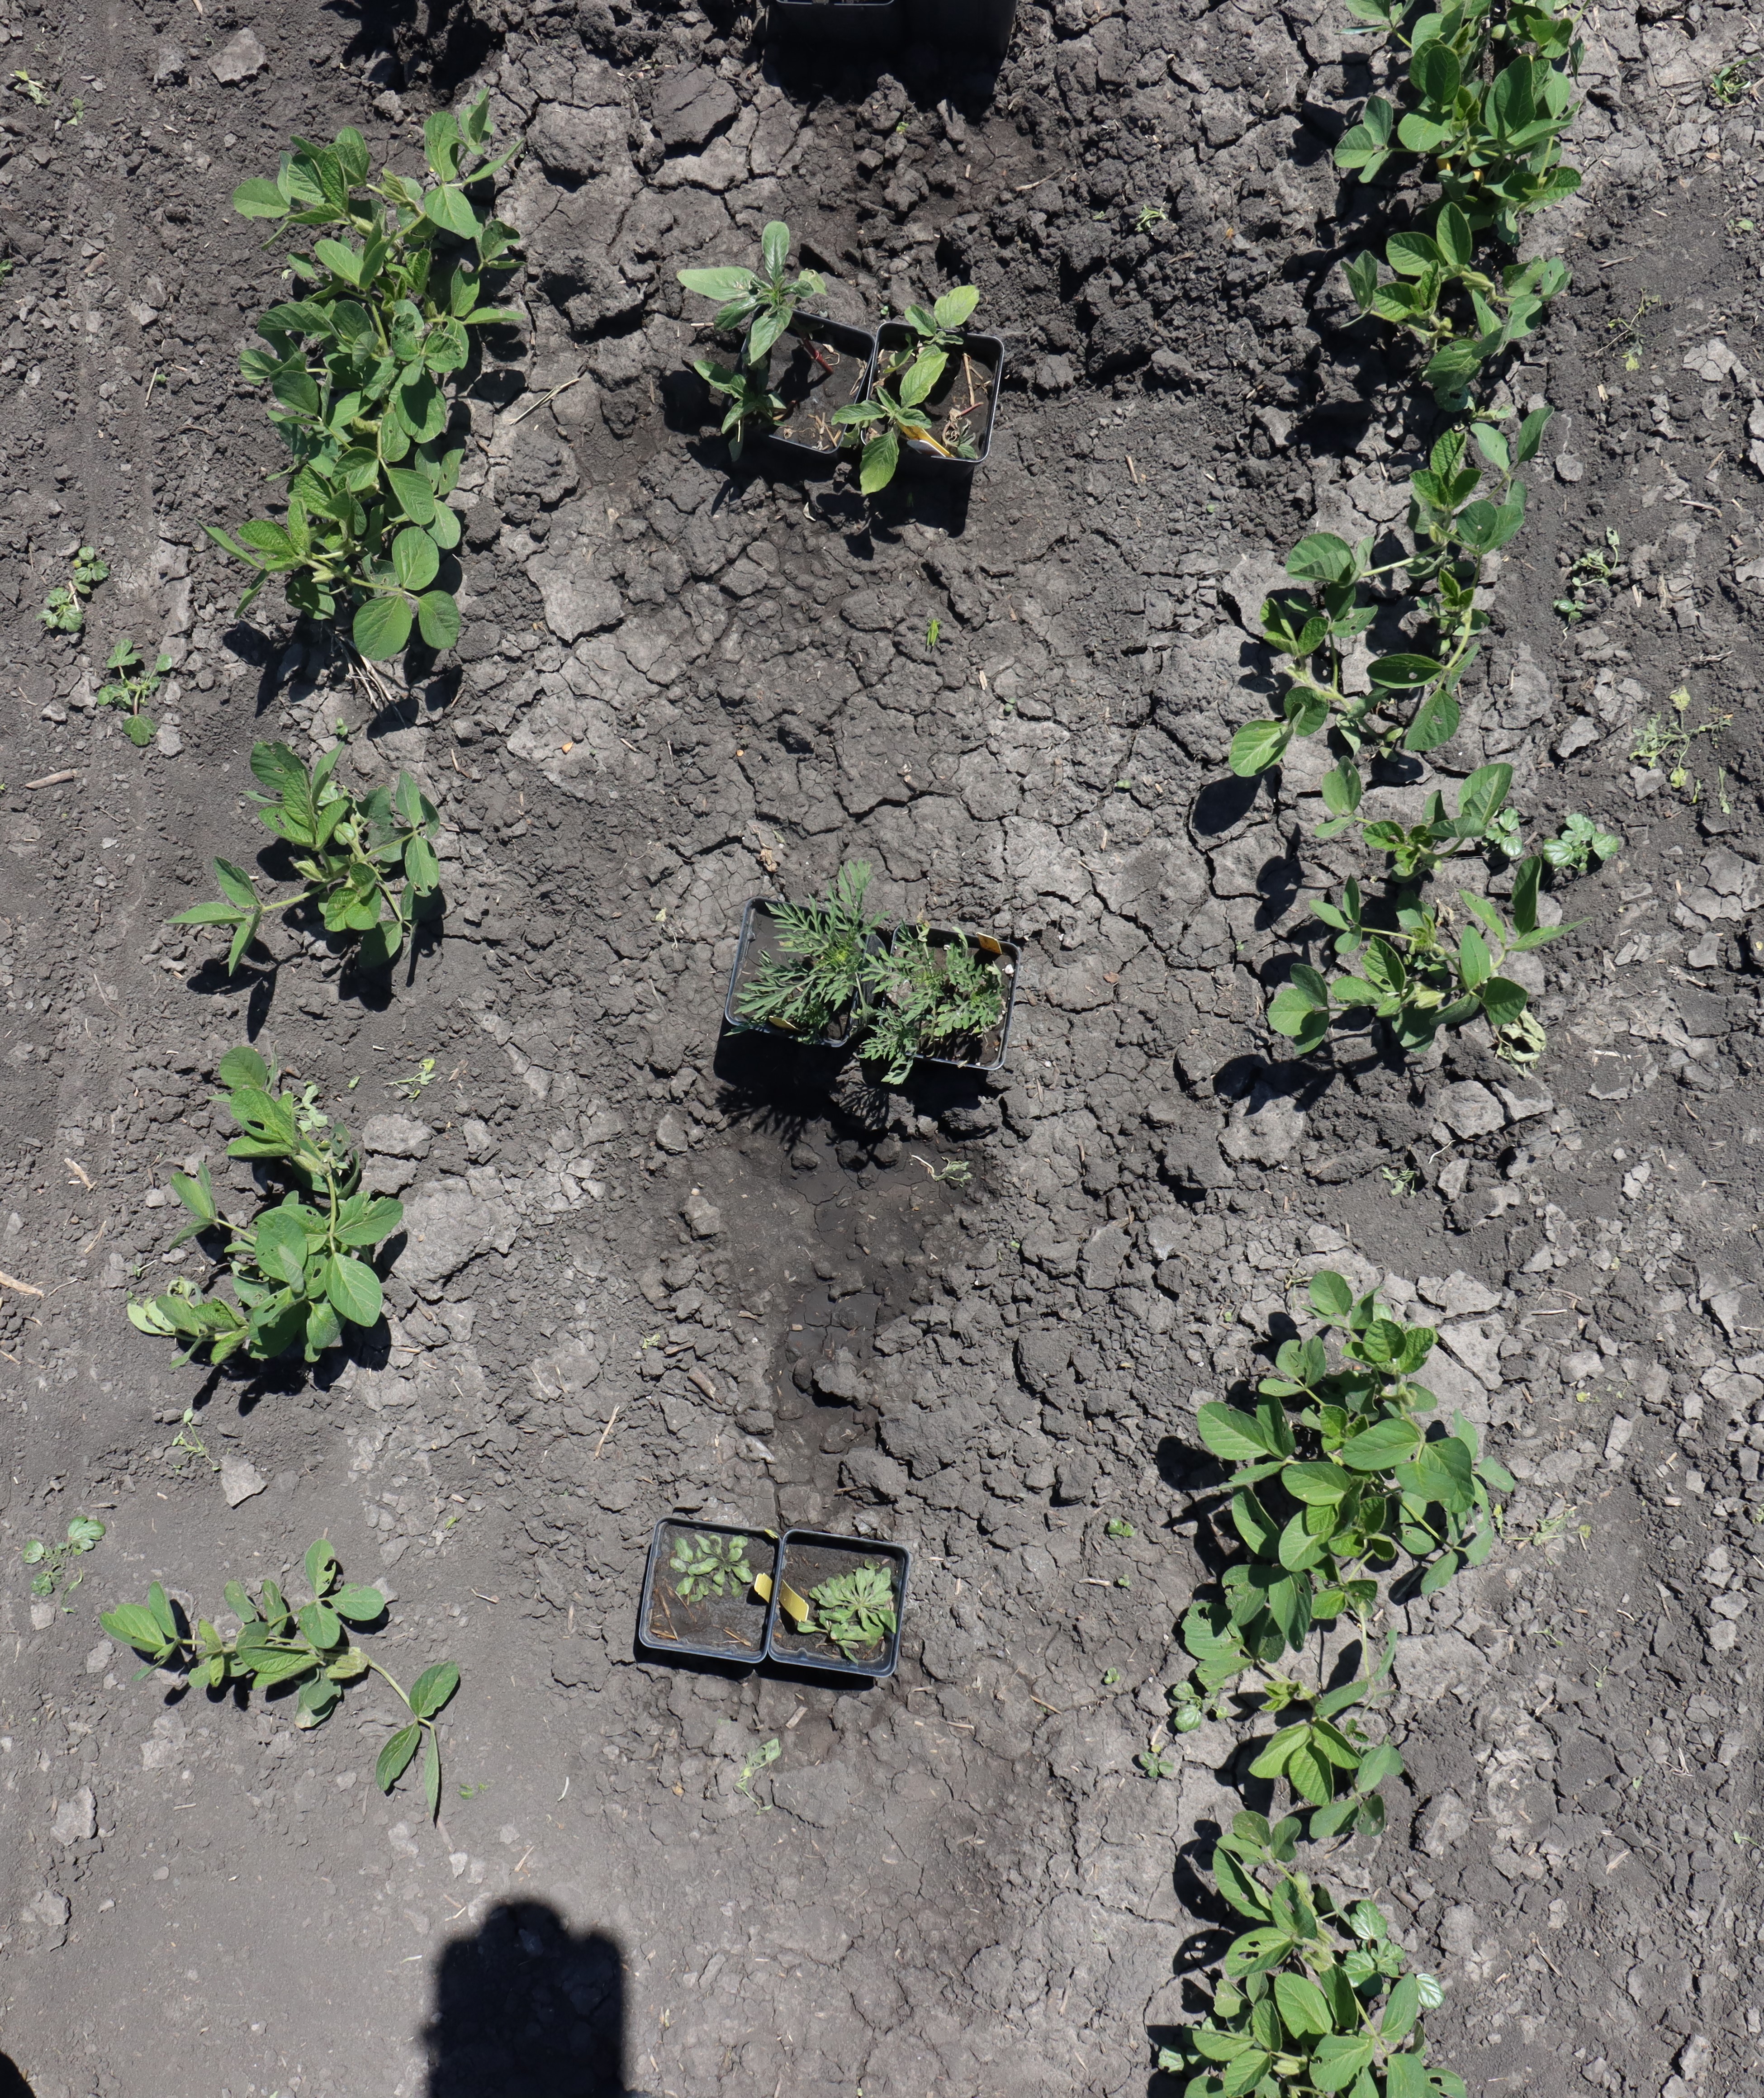
Crop: Soybean
Objects: Soybean, Soybean, Soybean, Soybean, Soybean, Soybean, Soybean, Soybean, Redroot Pigweed, Redroot Pigweed, Soybean, Soybean, Soybean, Soybean, Horseweed, Horseweed, Ragweed, Ragweed